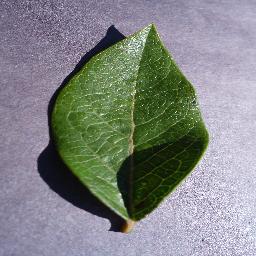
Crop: blueberry
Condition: healthy